Springfield Rifle (film)

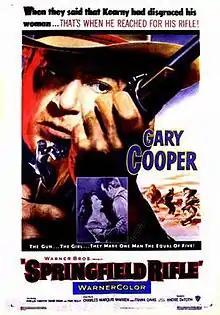
Theatrical release poster

Springfield Rifle is an American Western film directed by Andre de Toth and released by Warner Bros. Pictures in 1952. The film is set during the American Civil War and stars Gary Cooper, with Phyllis Thaxter and Lon Chaney Jr.